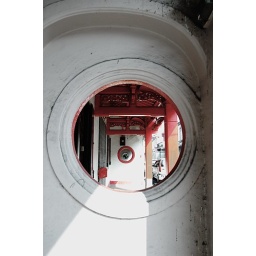
Details on the roof framed by the circle window on a five foot alleyway.